Red Barry (comic strip)

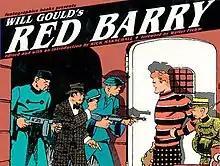
Cover of the 1989 Fantagraphics collection

Red Barry is a detective comic strip created by Will Gould (1911–1984) for King Features. The daily strip about two-fisted undercover cop Barry began Monday, March 19, 1934, as one of several strips introduced to compete with "Dick Tracy" by Chester Gould (no relation). A Sunday strip was added on February 3, 1935. The daily strip ran for three years, until August 14, 1937, and the Sunday page ended almost a year later, on July 17, 1938.